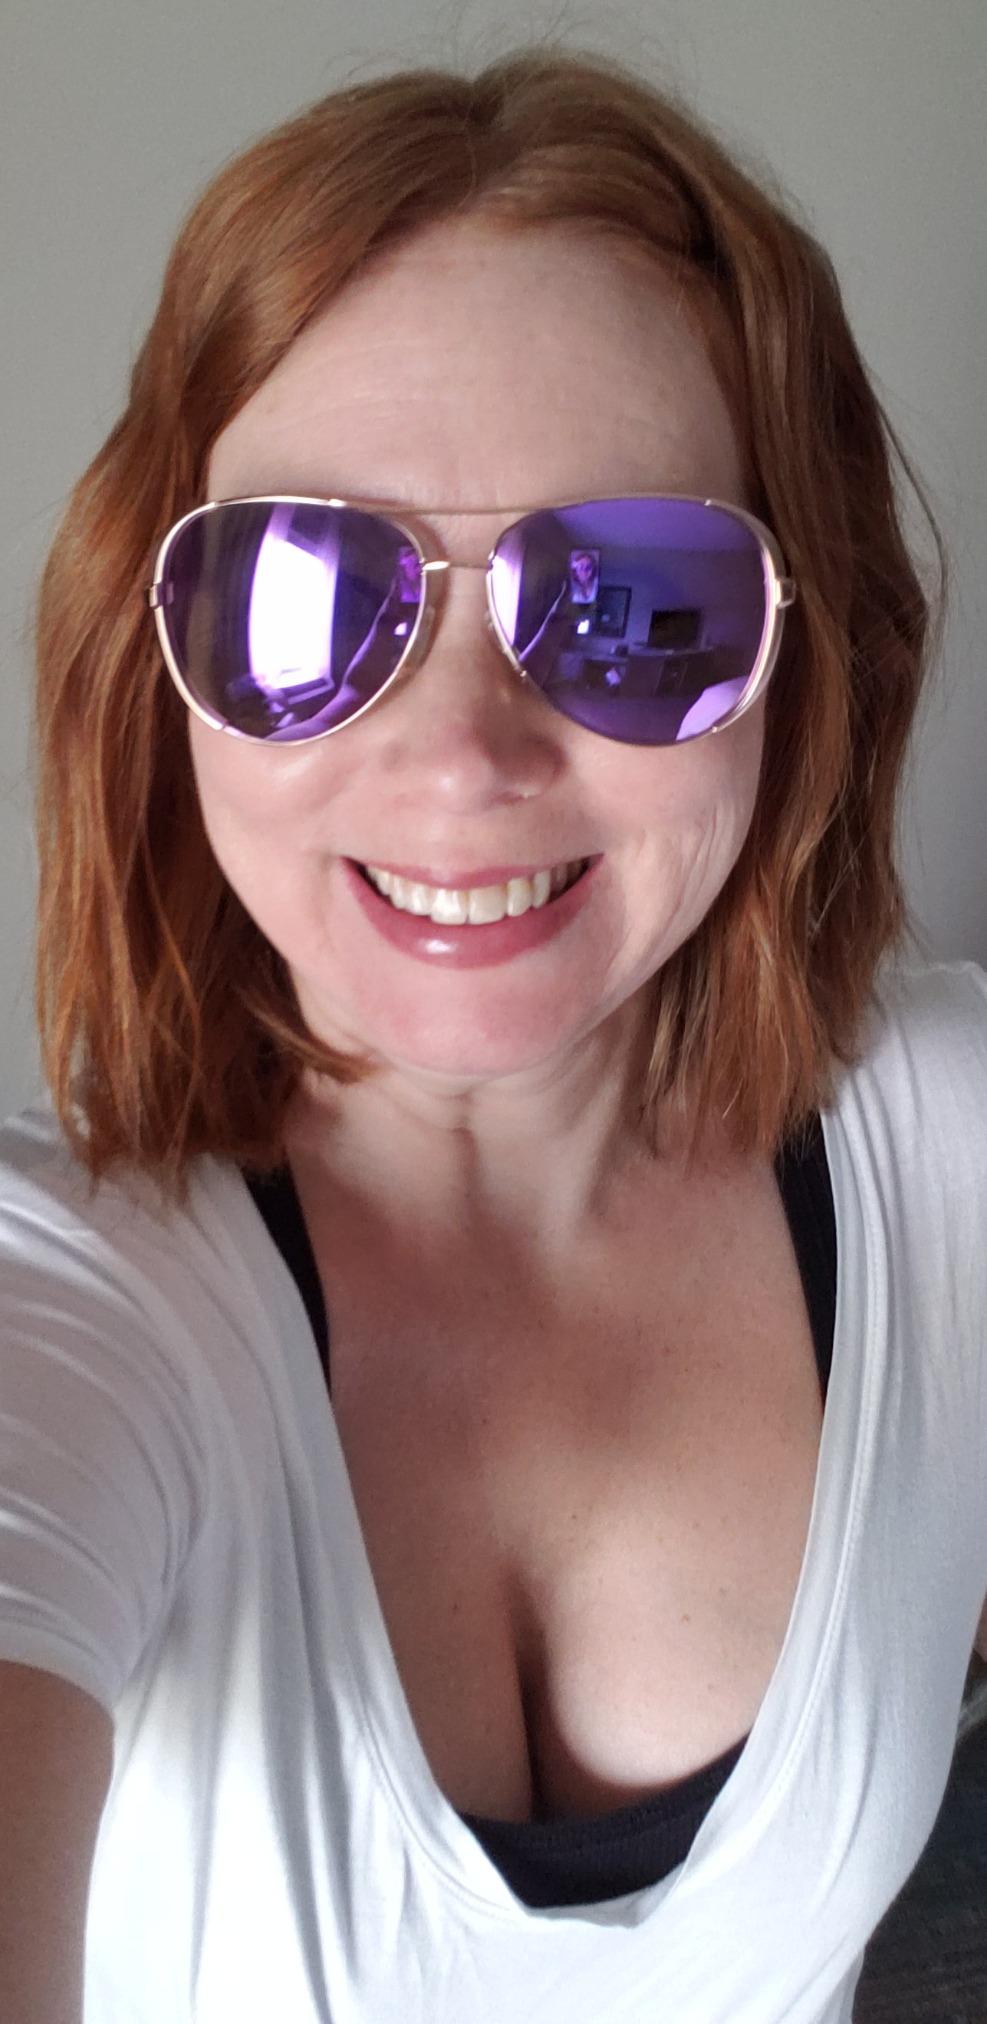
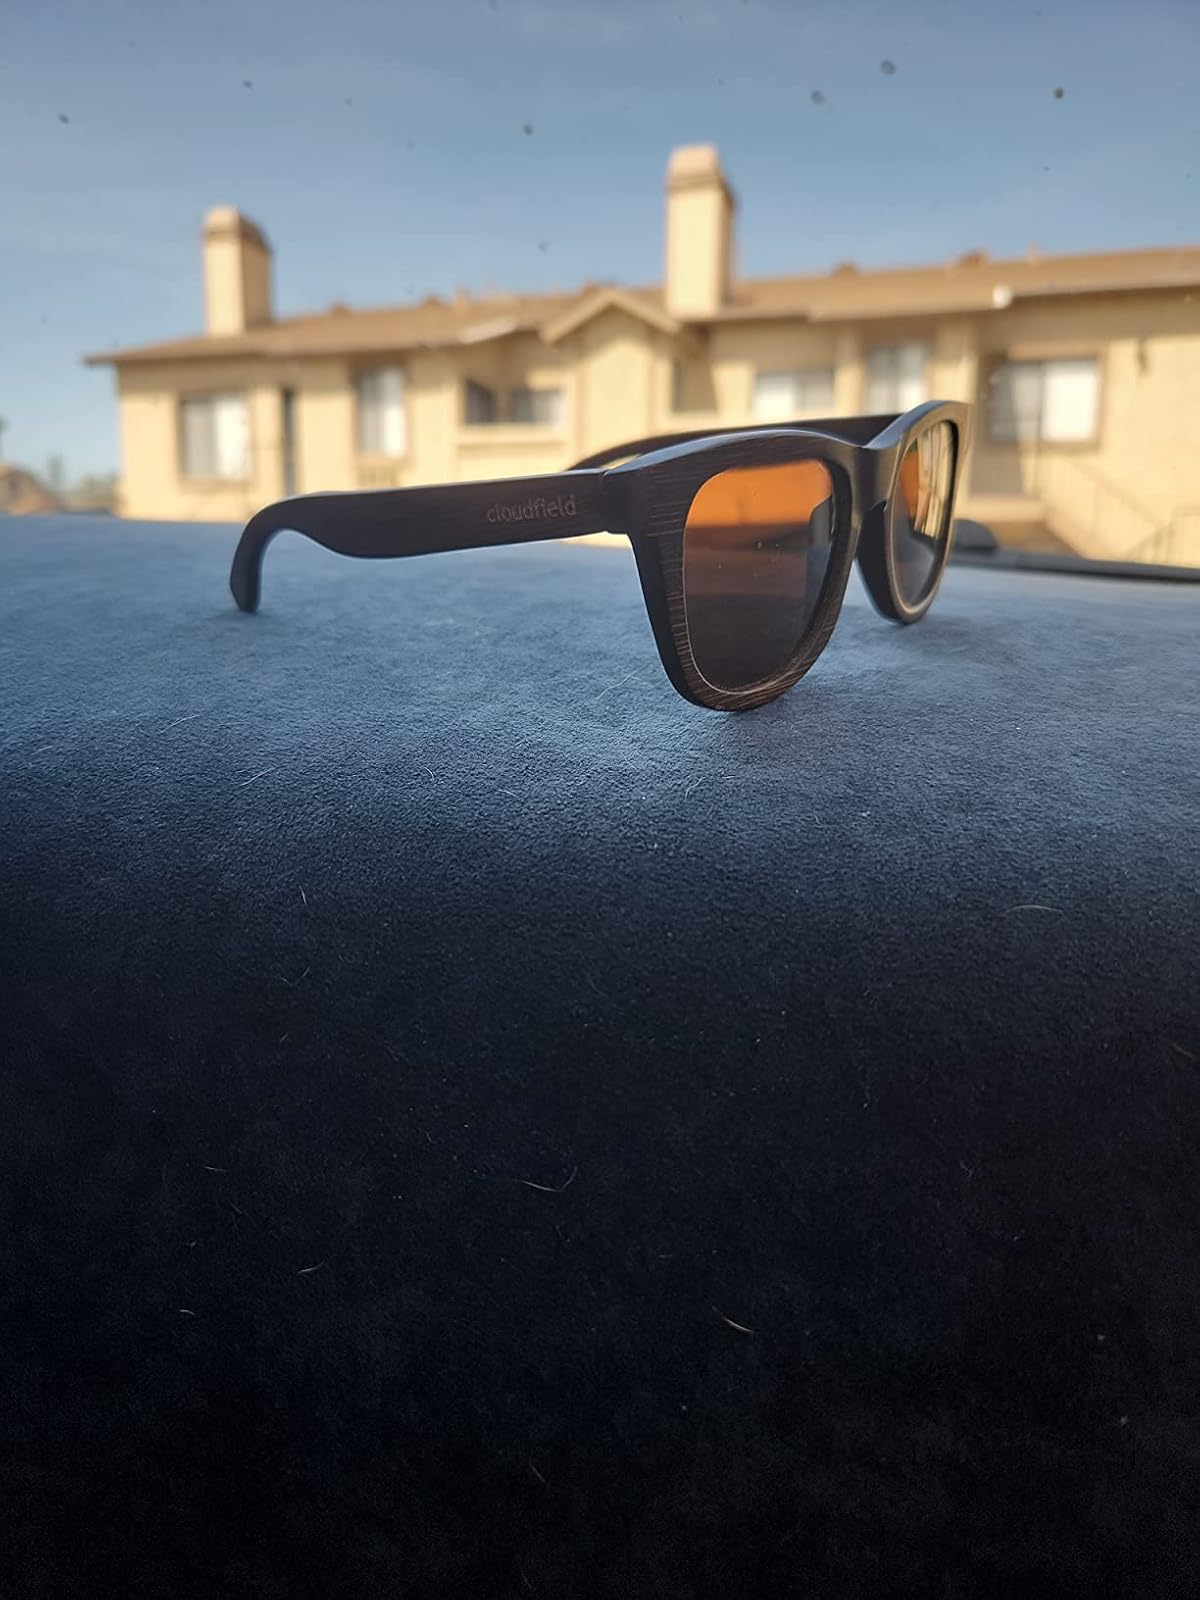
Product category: accessories_sunglasses
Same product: no